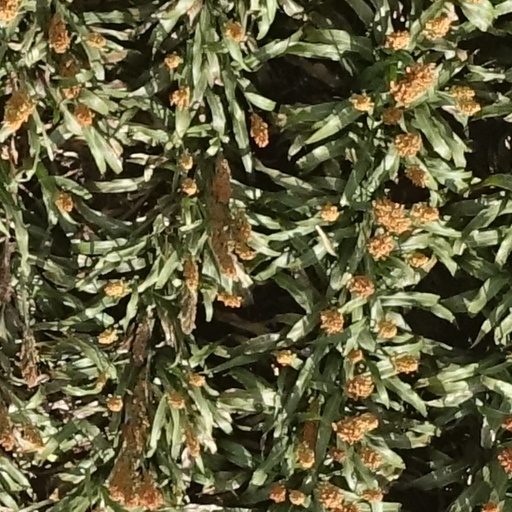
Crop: sorghum